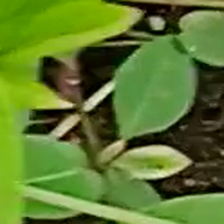
Weed species: Moti_dudhi(Euphorbia_geneculata_L)